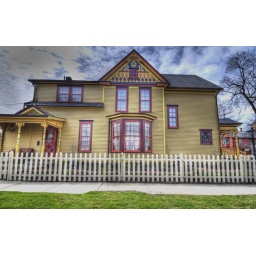
This beautiful house is right on main street down around O's.